Alabama Department of Public Health

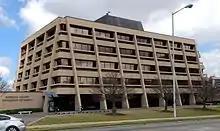
Jefferson County Department of Health

The department provides technical support and guidance to county health departments in all Alabama counties, as well as guidance and consultation to the two independent city-county health departments in Jefferson County, Alabama and Mobile County, Alabama. The State Board of Health provides supervision to the Jefferson and Mobile county health departments which are governed by their local county board of health.